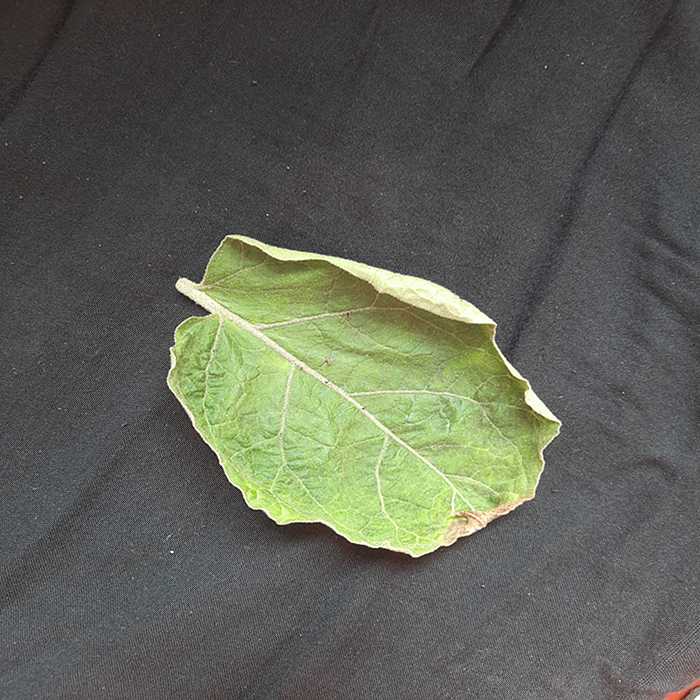
Plant: Eggplant
Label: Eggplant begomovirus